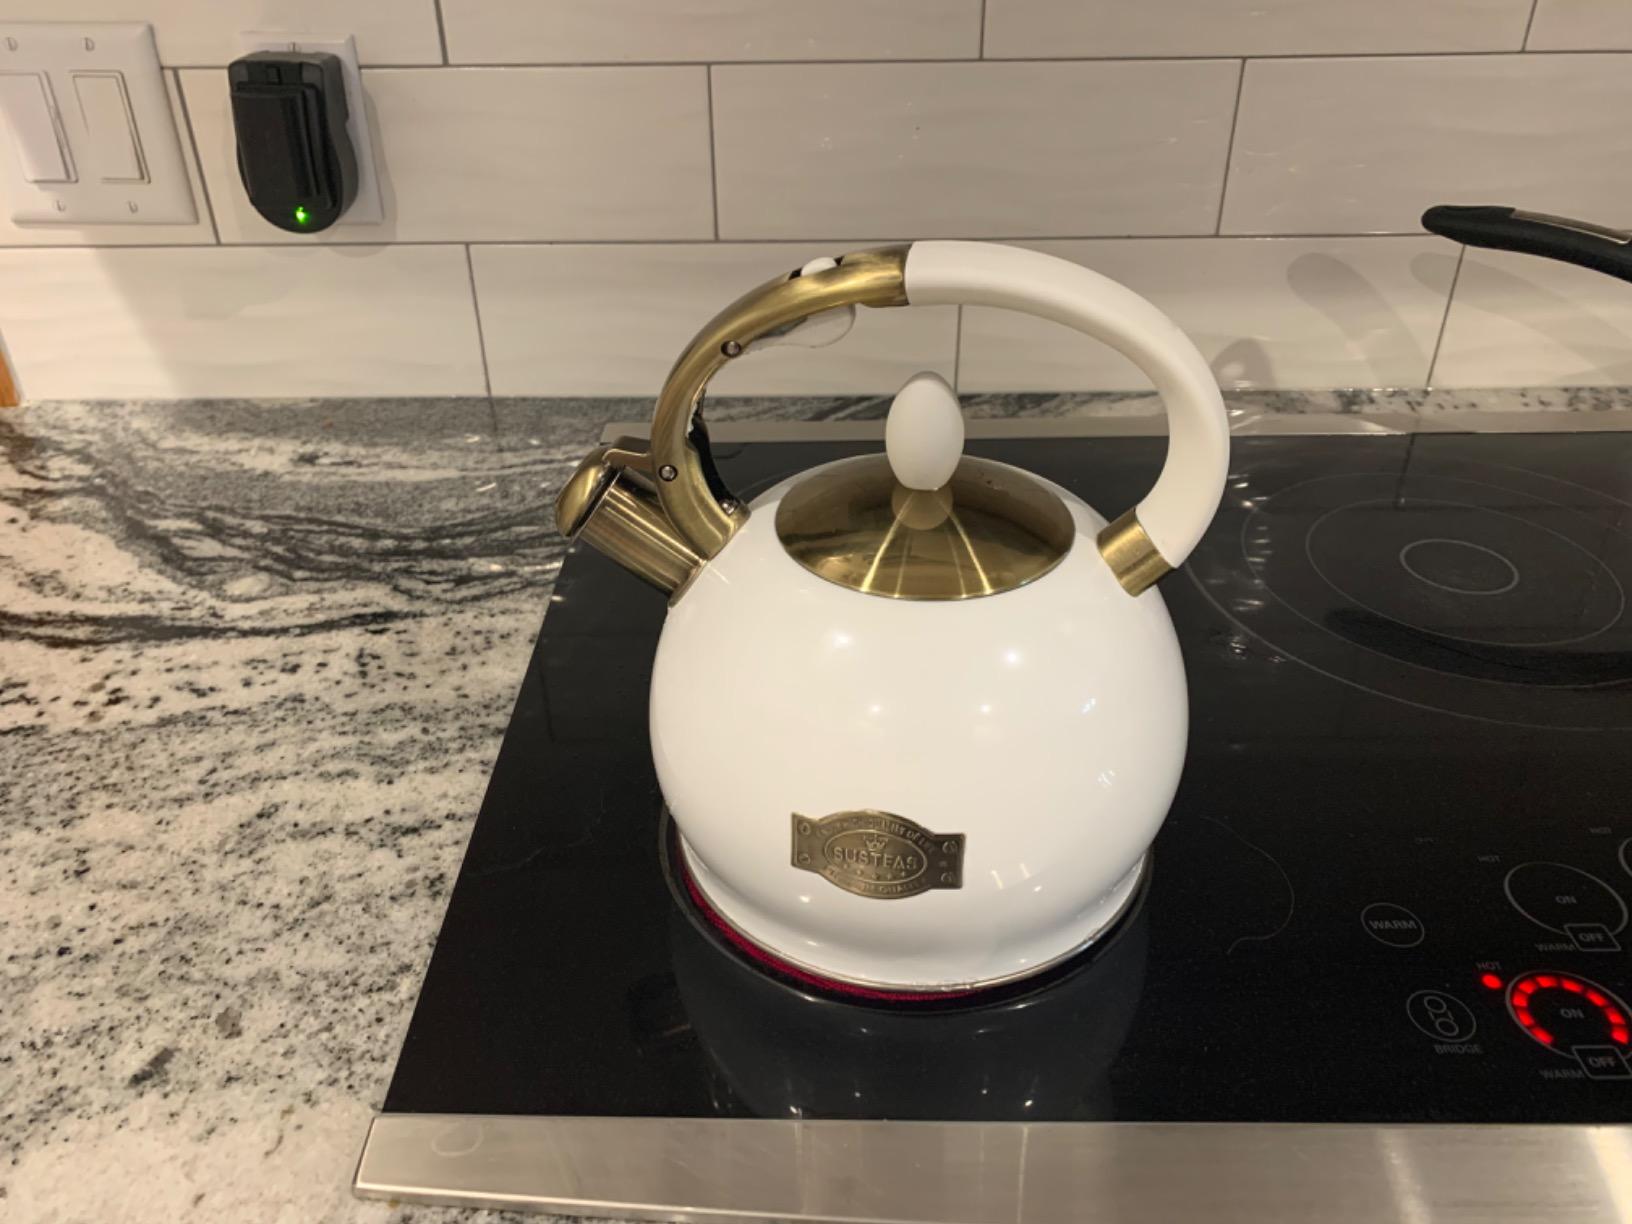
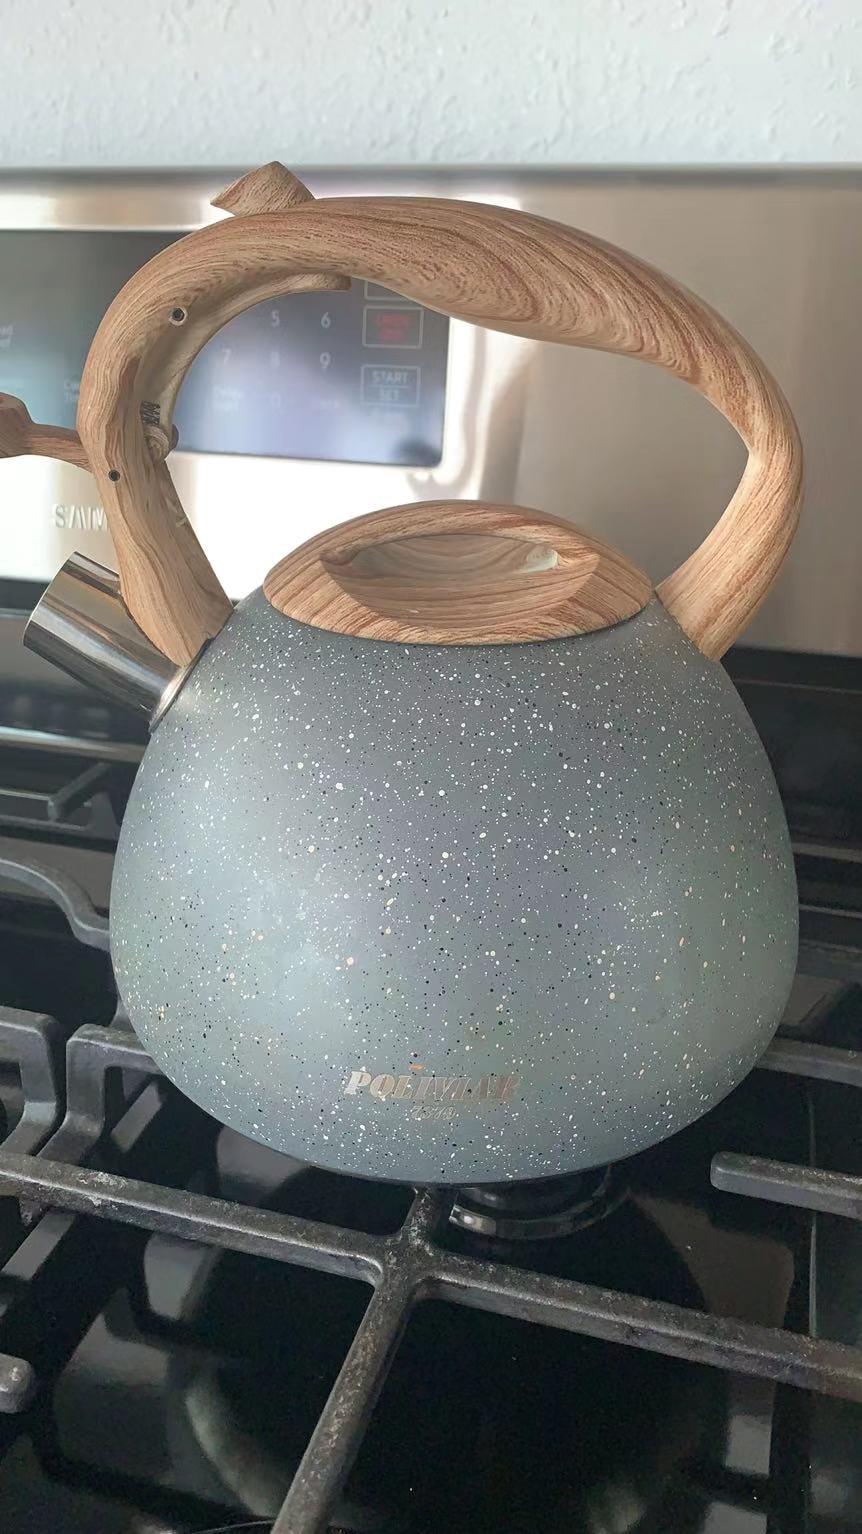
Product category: items_kettle
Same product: no